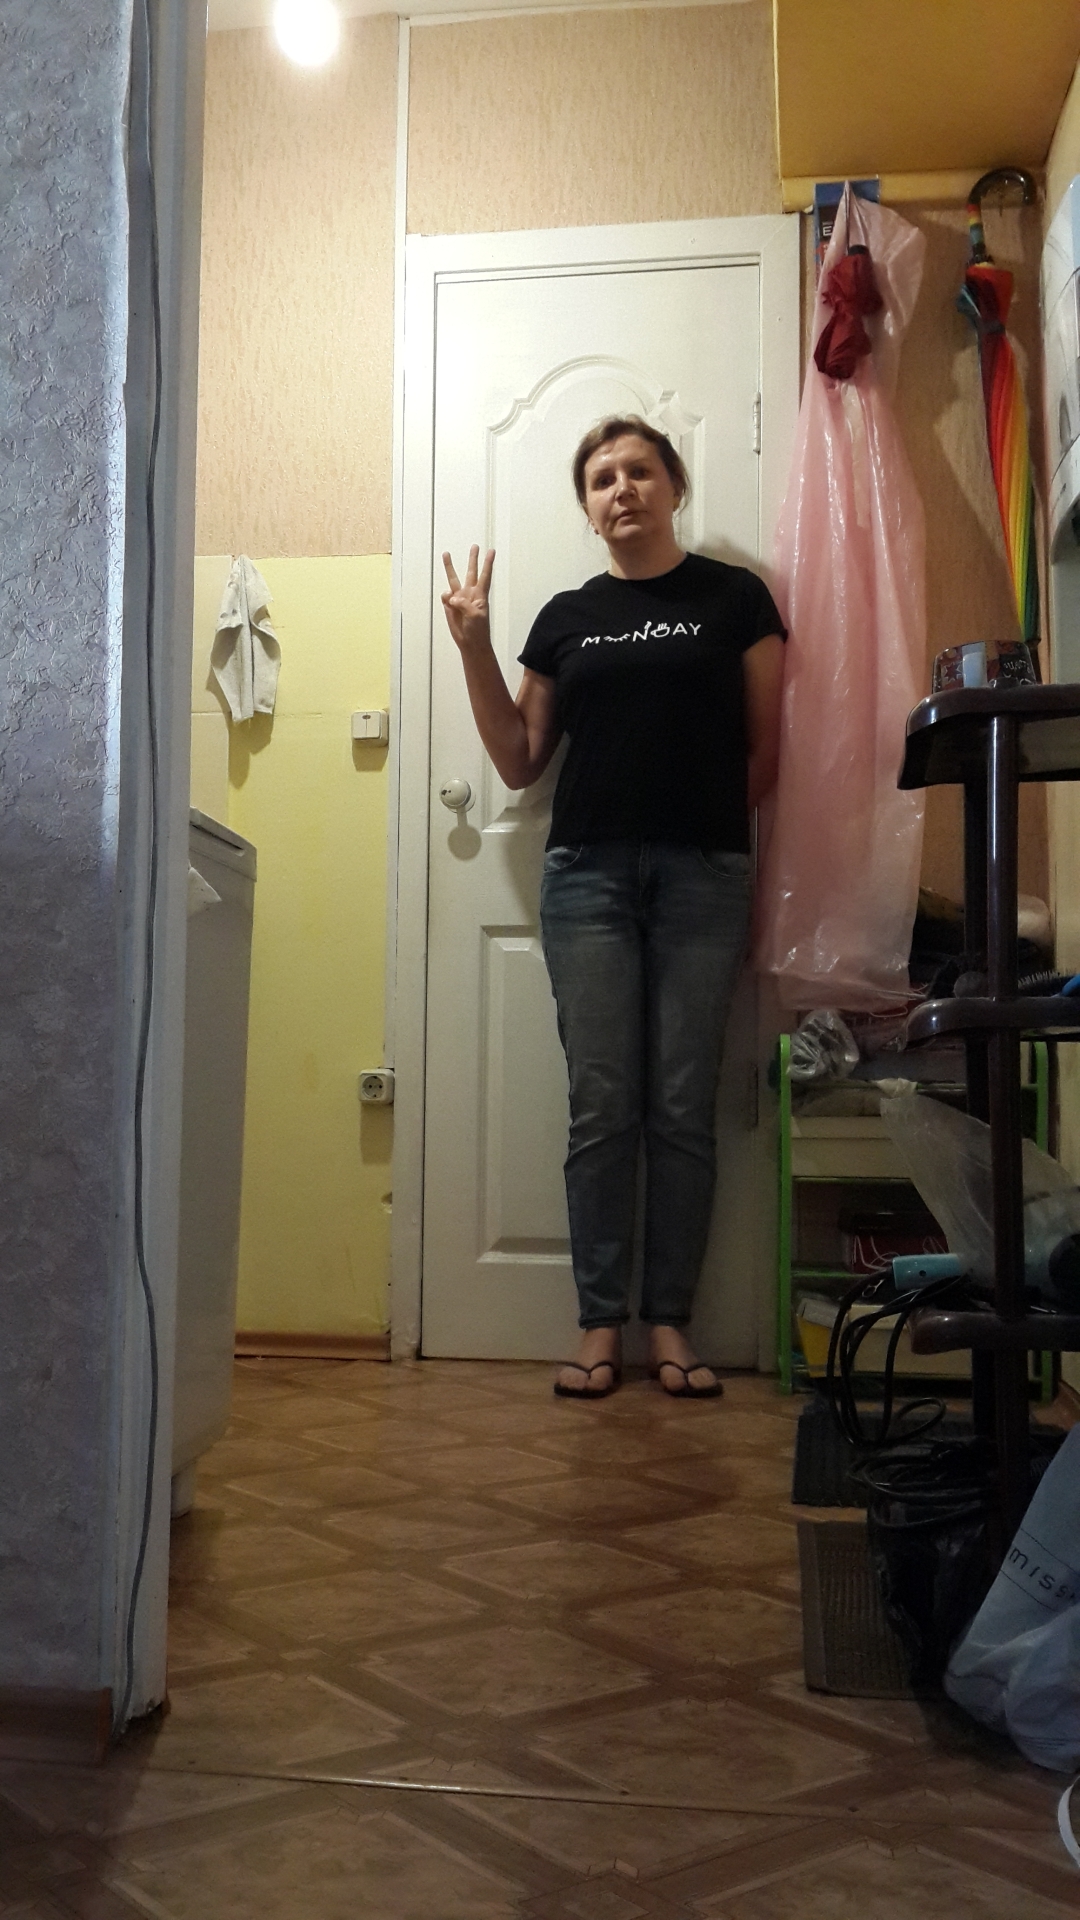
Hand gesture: three